Forsand Church

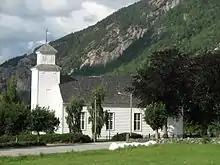
View of the church

Forsand Church is a parish church of the Church of Norway in the eastern part of the large Sandnes Municipality in Rogaland county, Norway. It is located in the village of Forsand, near the mouth to the Lysefjorden. It is one of the two churches for the Forsand parish which is part of the Sandnes prosti (deanery) in the Diocese of Stavanger. The white, wooden church was built in a long church design in 1854 by the builder Tollak Tollaksen Gudmestad using plans drawn up by the architect Hans Linstow. The church seats about 300 people.